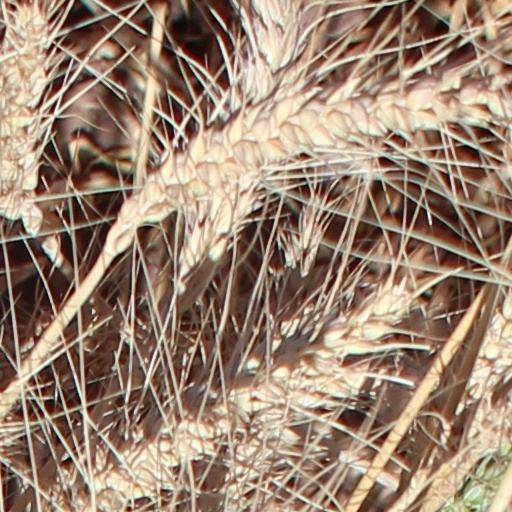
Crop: wheat